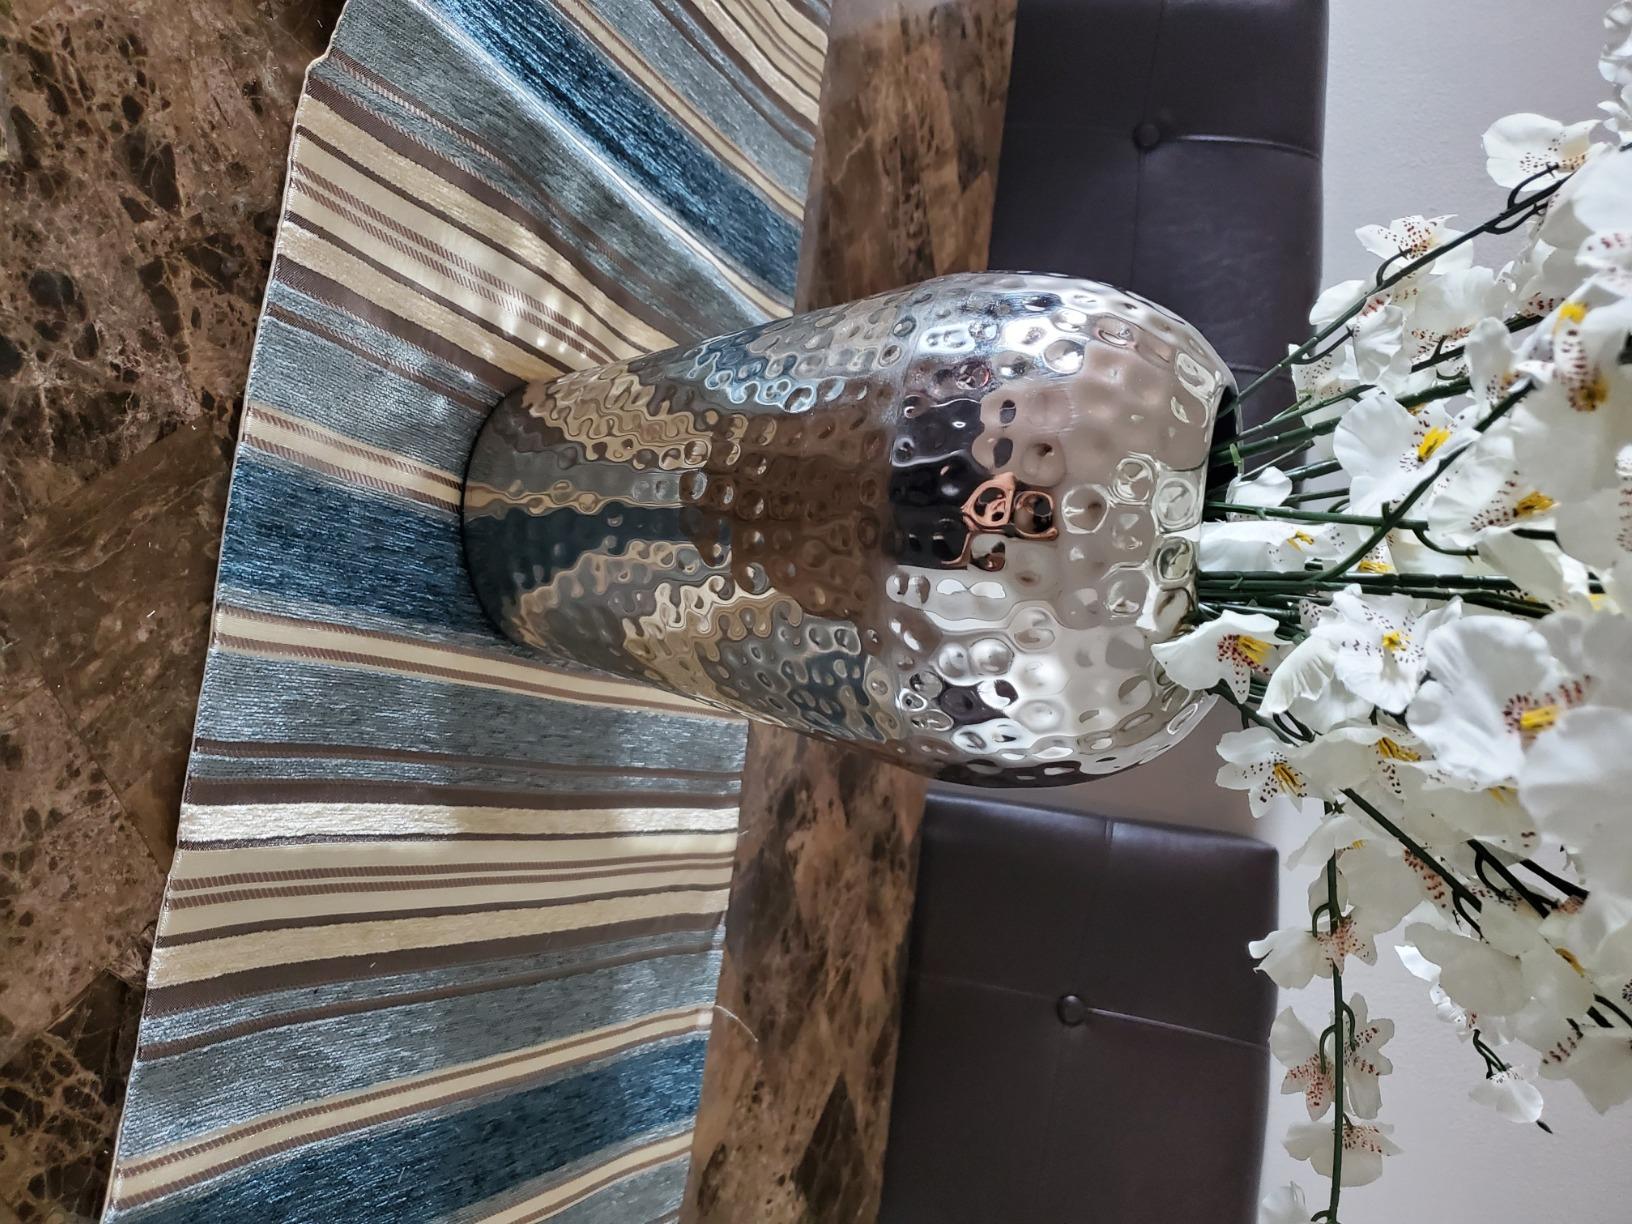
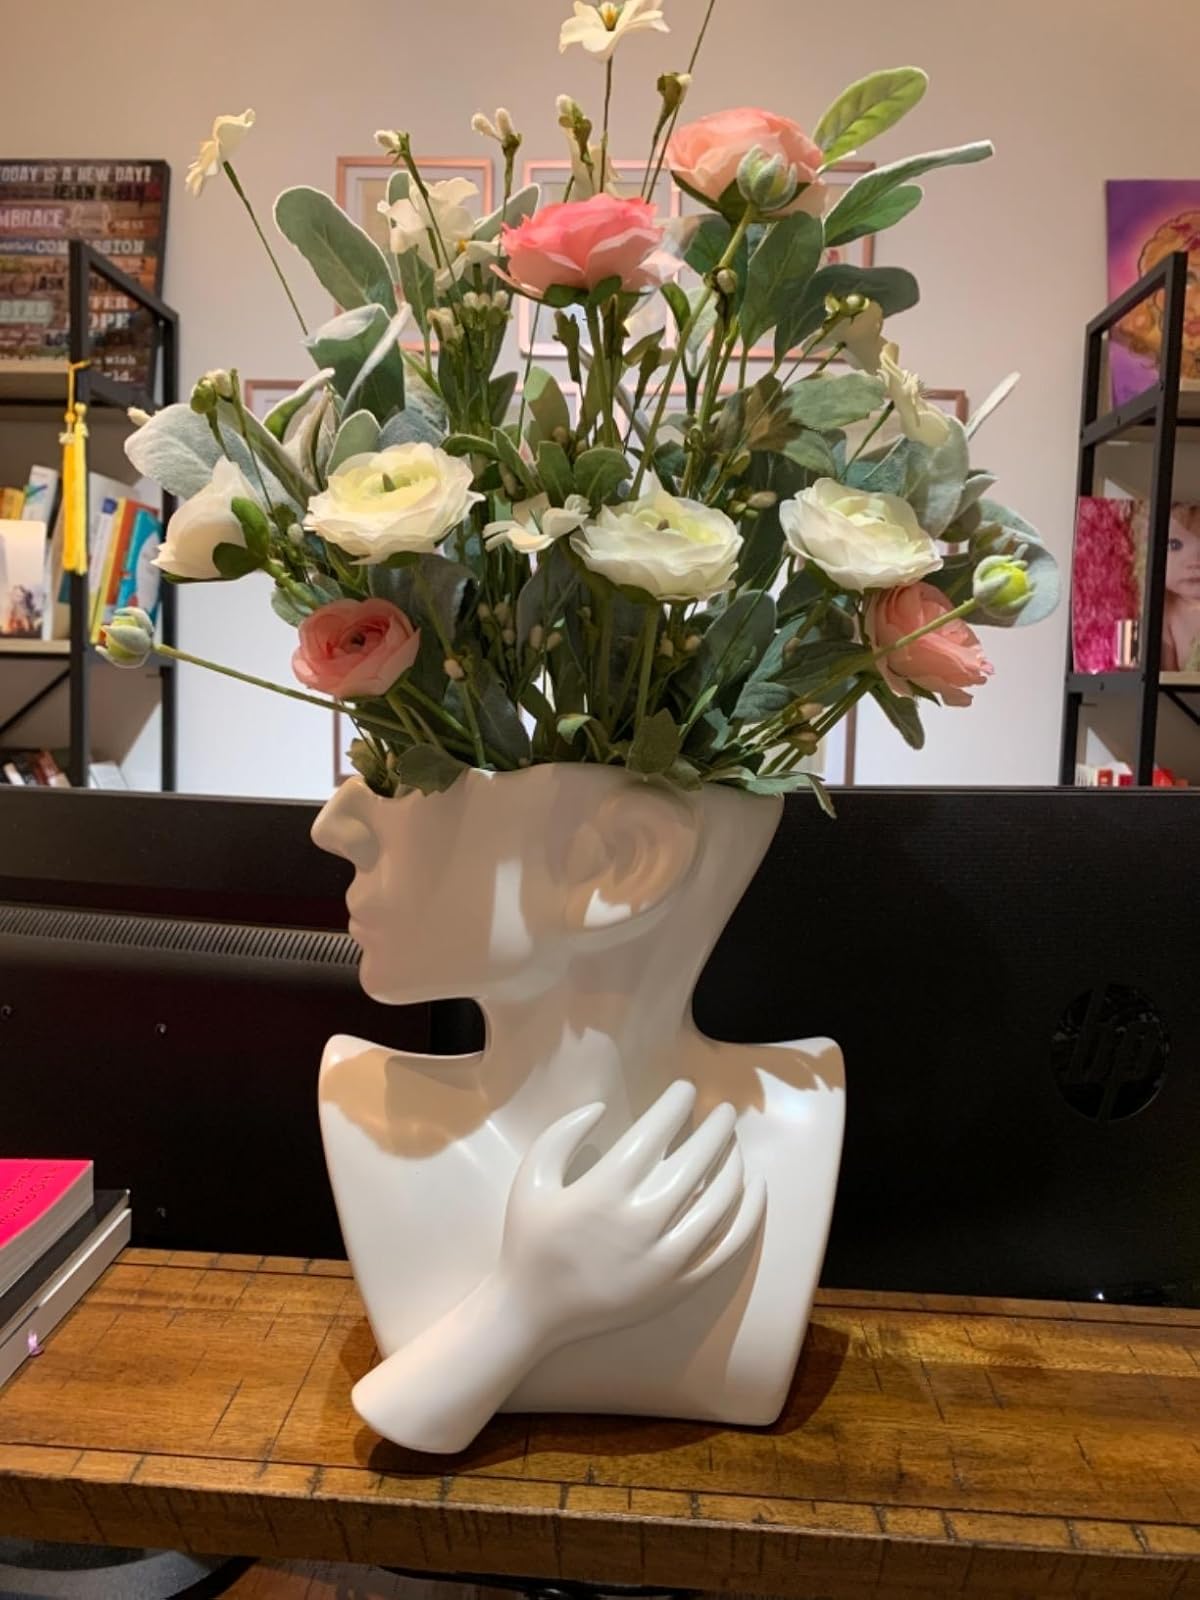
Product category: vase
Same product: no